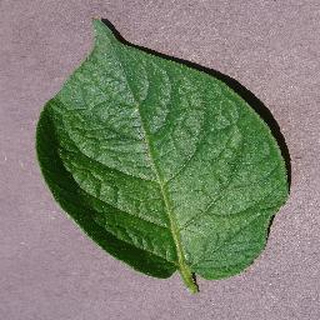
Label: healthy_potato